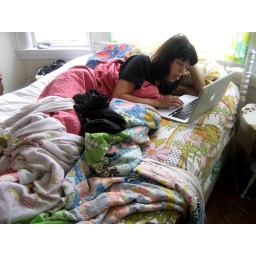
lil baby brown in the bed like a lil bug